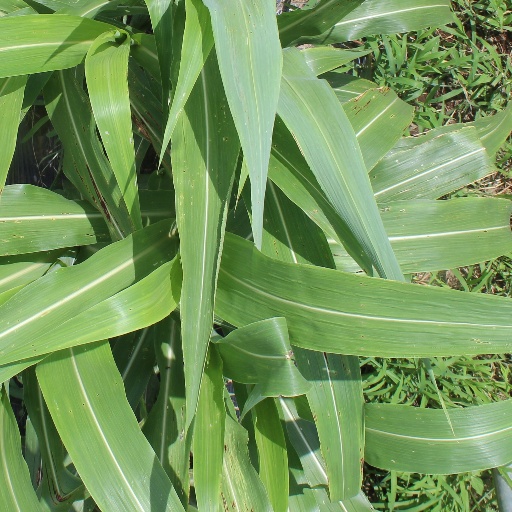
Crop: sorghum